Timothy Greenfield-Sanders

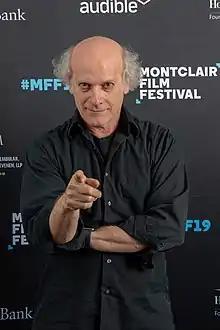
Greenfield-Sanders in 2019

Timothy Greenfield-Sanders (born February 16, 1952) is an American documentary filmmaker and portrait photographer based in New York City. The majority of his work is shot in large format.